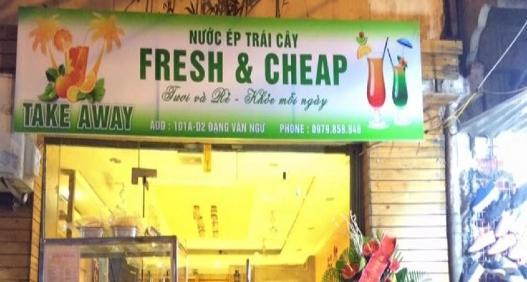
có những cốc nước trái cây xuất hiện trên bảng hiệu của quán nước